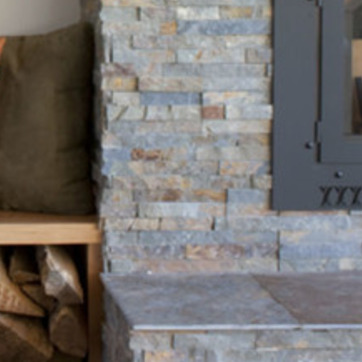
Material: stone